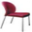
Label: chair